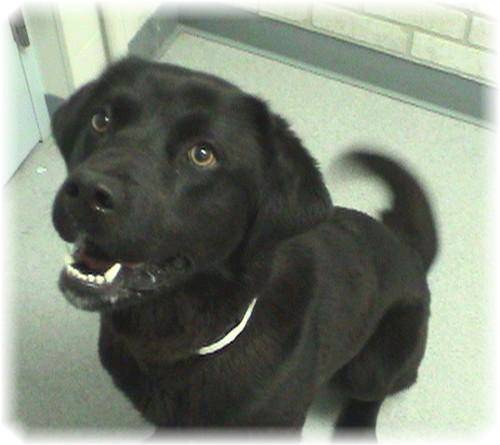
Label: dog